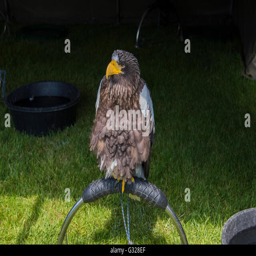
bird of prey at show